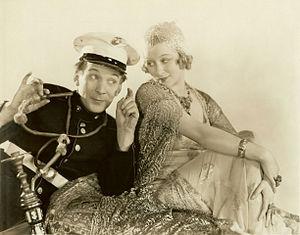
Women of All Nations est un film américain réalisé par Raoul Walsh, sorti en 1931.
Greta Nissen est une actrice et danseuse d'origine norvégienne, naturalisée américaine, de son vrai nom Grethe Ruzt-Nissen, née à Oslo le 30 janvier 1905, décédée à Montecito le 15 mai 1988.
Elmer Goodfellow « El » Brendel est un acteur américain, né le 25 mars 1890 à Philadelphie, mort le 9 avril 1964 à Los Angeles, quartier d'Hollywood.